George Chance (photographer)

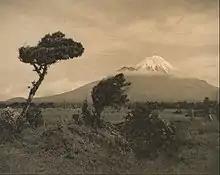
"Mount Egmont", circa 1925

Chance emigrated to New Zealand in 1909, by which time he was a qualified optometrist, and was employed by Dawson's Limited of Dunedin. He became the president of the Dunedin Optical Association in 1913, and joined the Dunedin Photographic Society in 1917. By 1919, Chance was exhibiting his photographs to some critical success, and continued to build his practice over the following decades, eventually going on to become a household name in New Zealand. Chance claimed at one point to have sold over 30,000 photographs both within New Zealand and overseas.